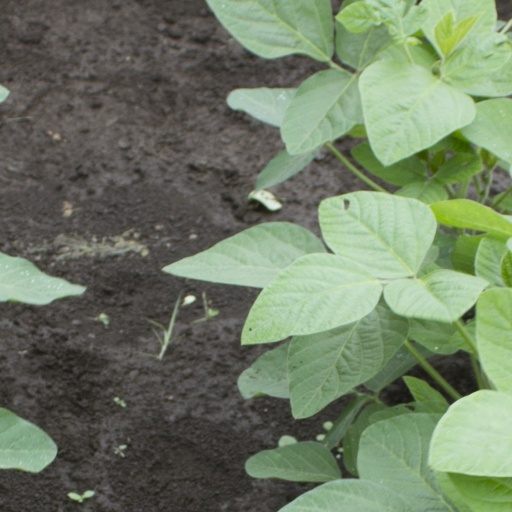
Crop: soybean